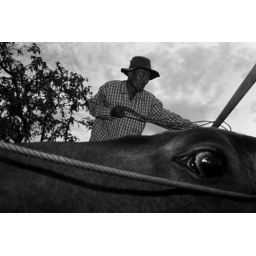
a cattle beeing place in a truck , on his way to . authaitani